History of electromagnetic theory

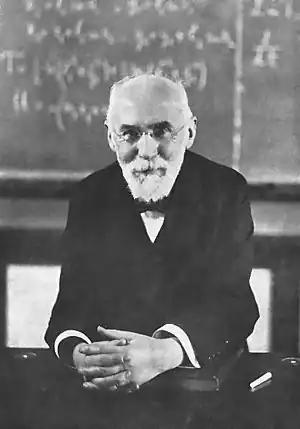
Hendrik Lorentz

Between 1900 and 1910, many scientists like Wilhelm Wien, Max Abraham, Hermann Minkowski, or Gustav Mie believed that all forces of nature are of electromagnetic origin (the so-called "electromagnetic world view"). This was connected with the electron theory developed between 1892 and 1904 by Hendrik Lorentz. Lorentz introduced a strict separation between matter (electrons) and the aether, whereby in his model the ether is completely motionless, and it won't be set in motion in the neighborhood of ponderable matter. Contrary to other electron models before, the electromagnetic field of the ether appears as a mediator between the electrons, and changes in this field can propagate not faster than the speed of light.